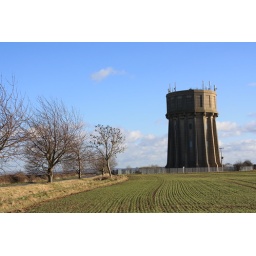
The water tower near Upper Stondon.